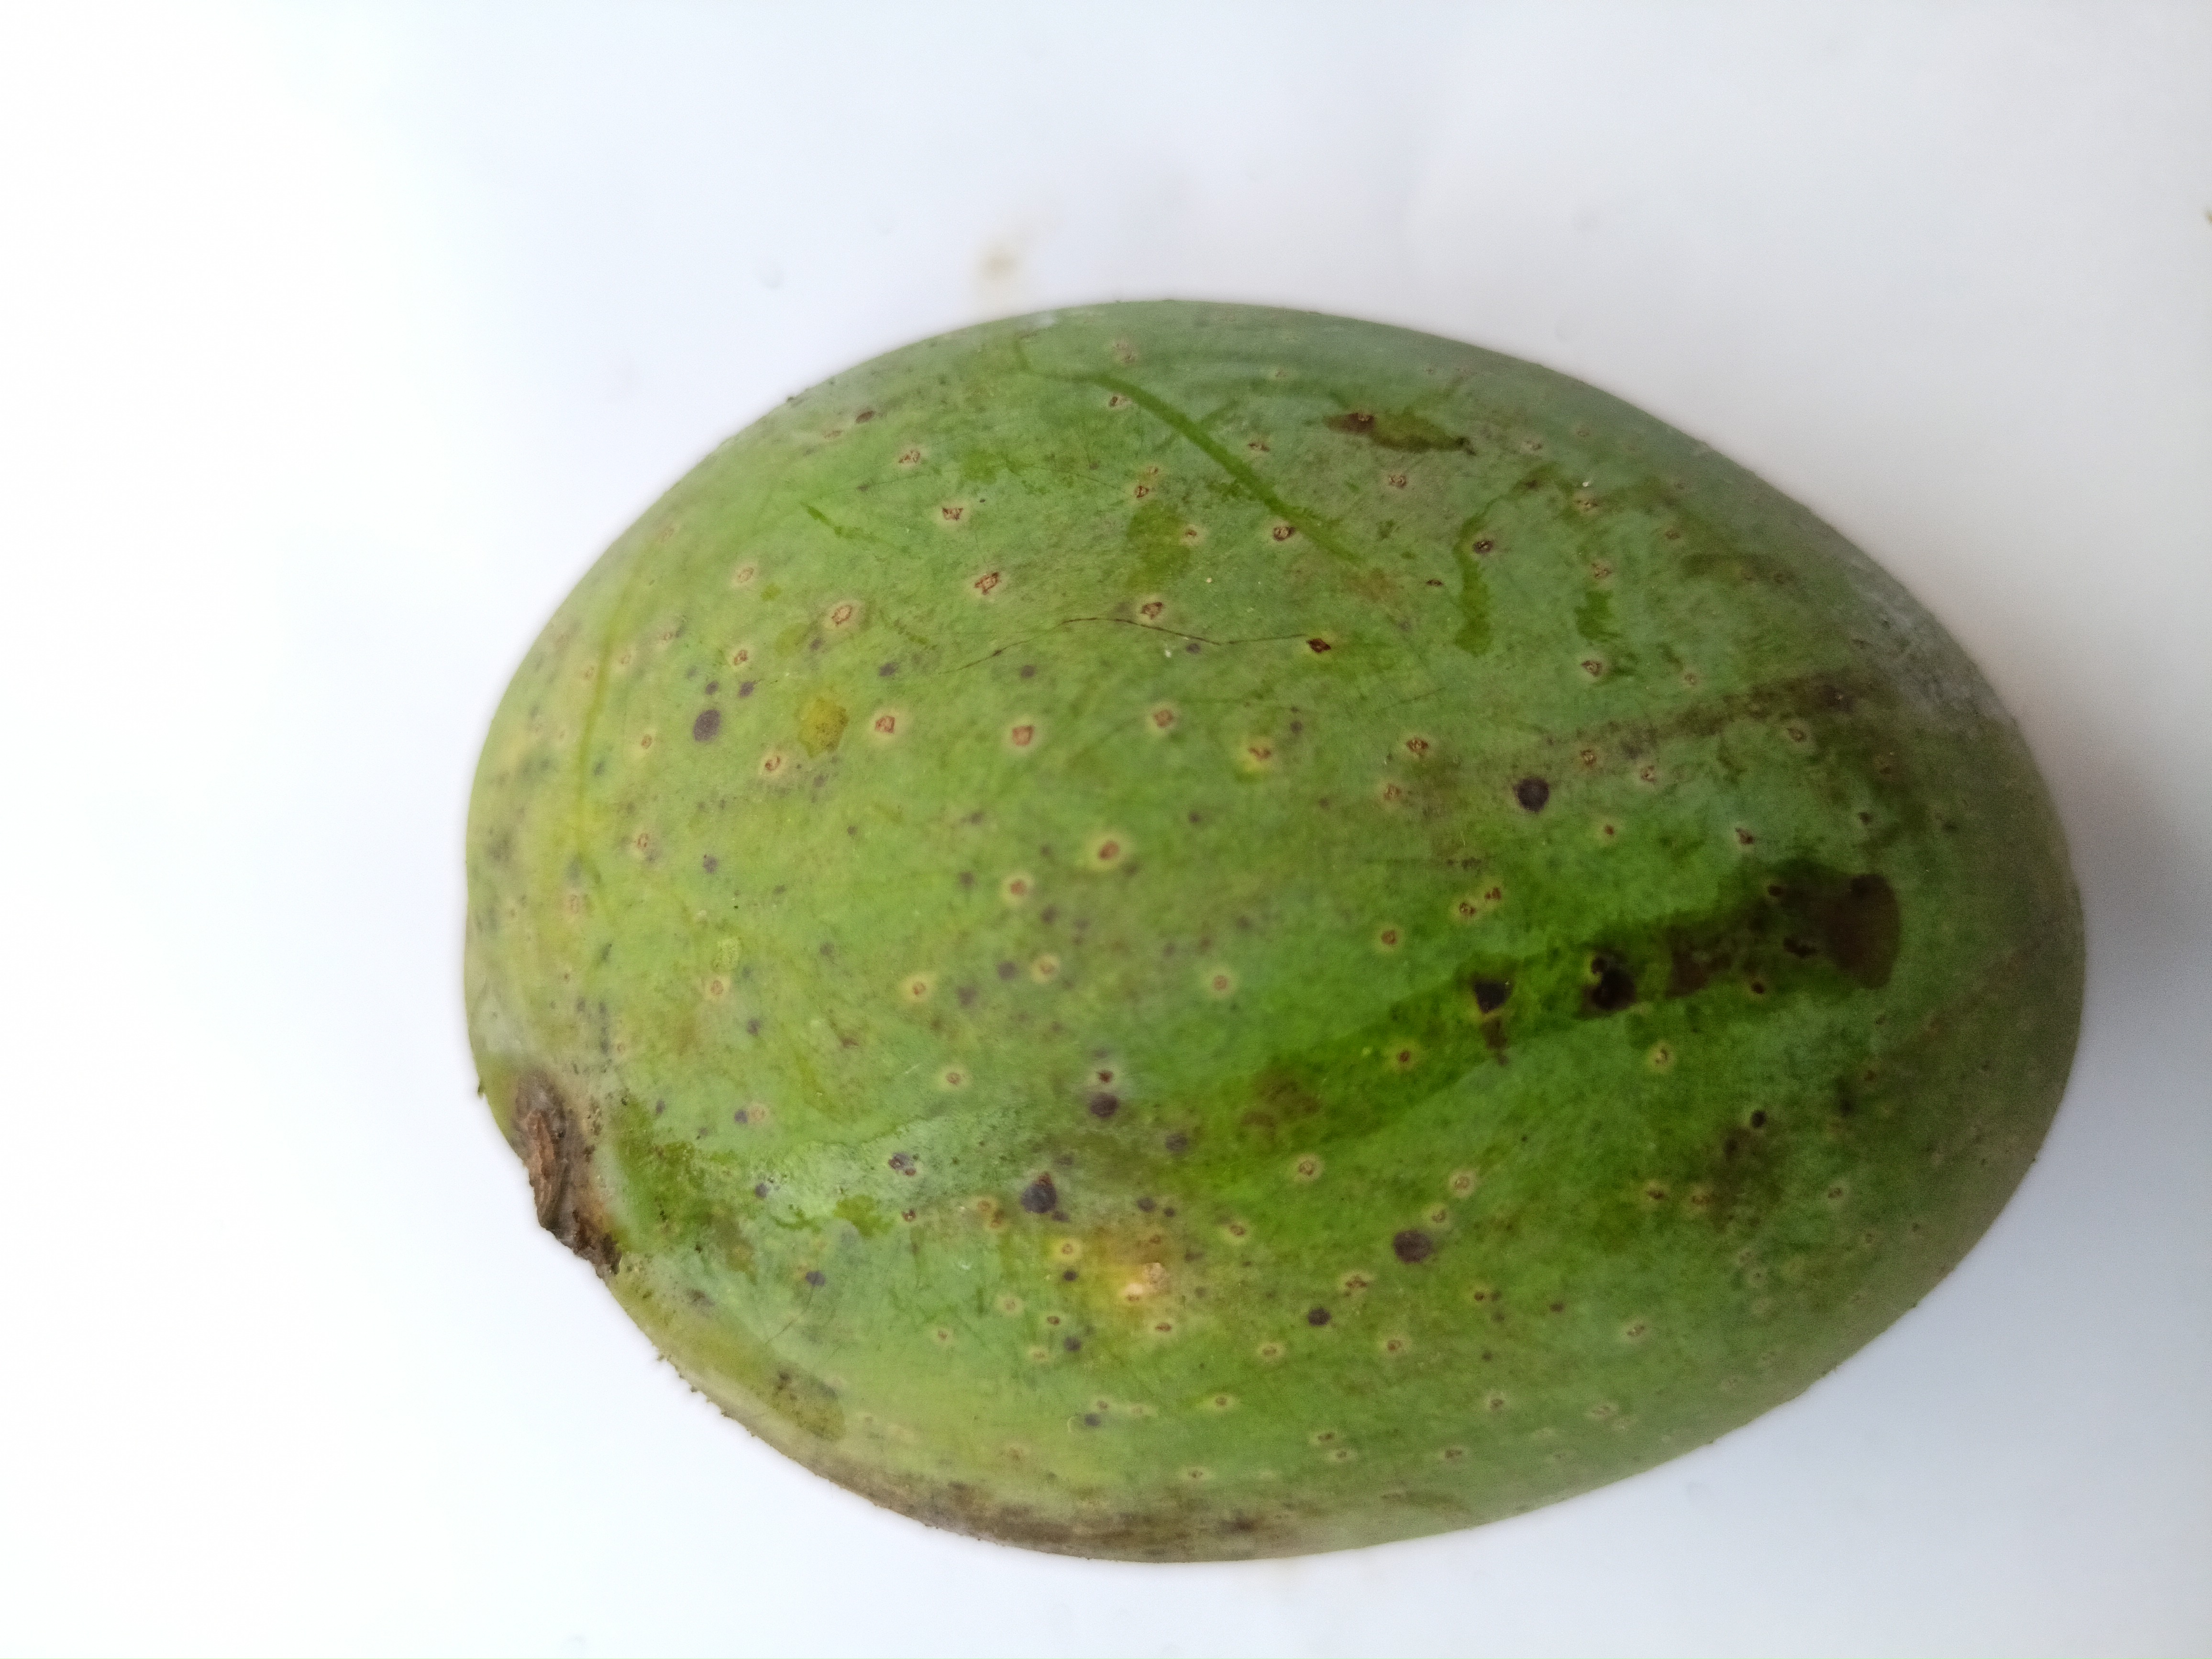
Mango variety: GopalBhog